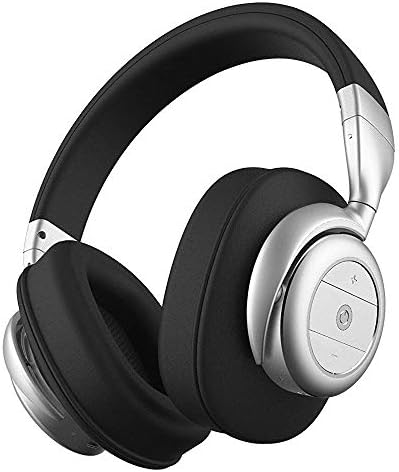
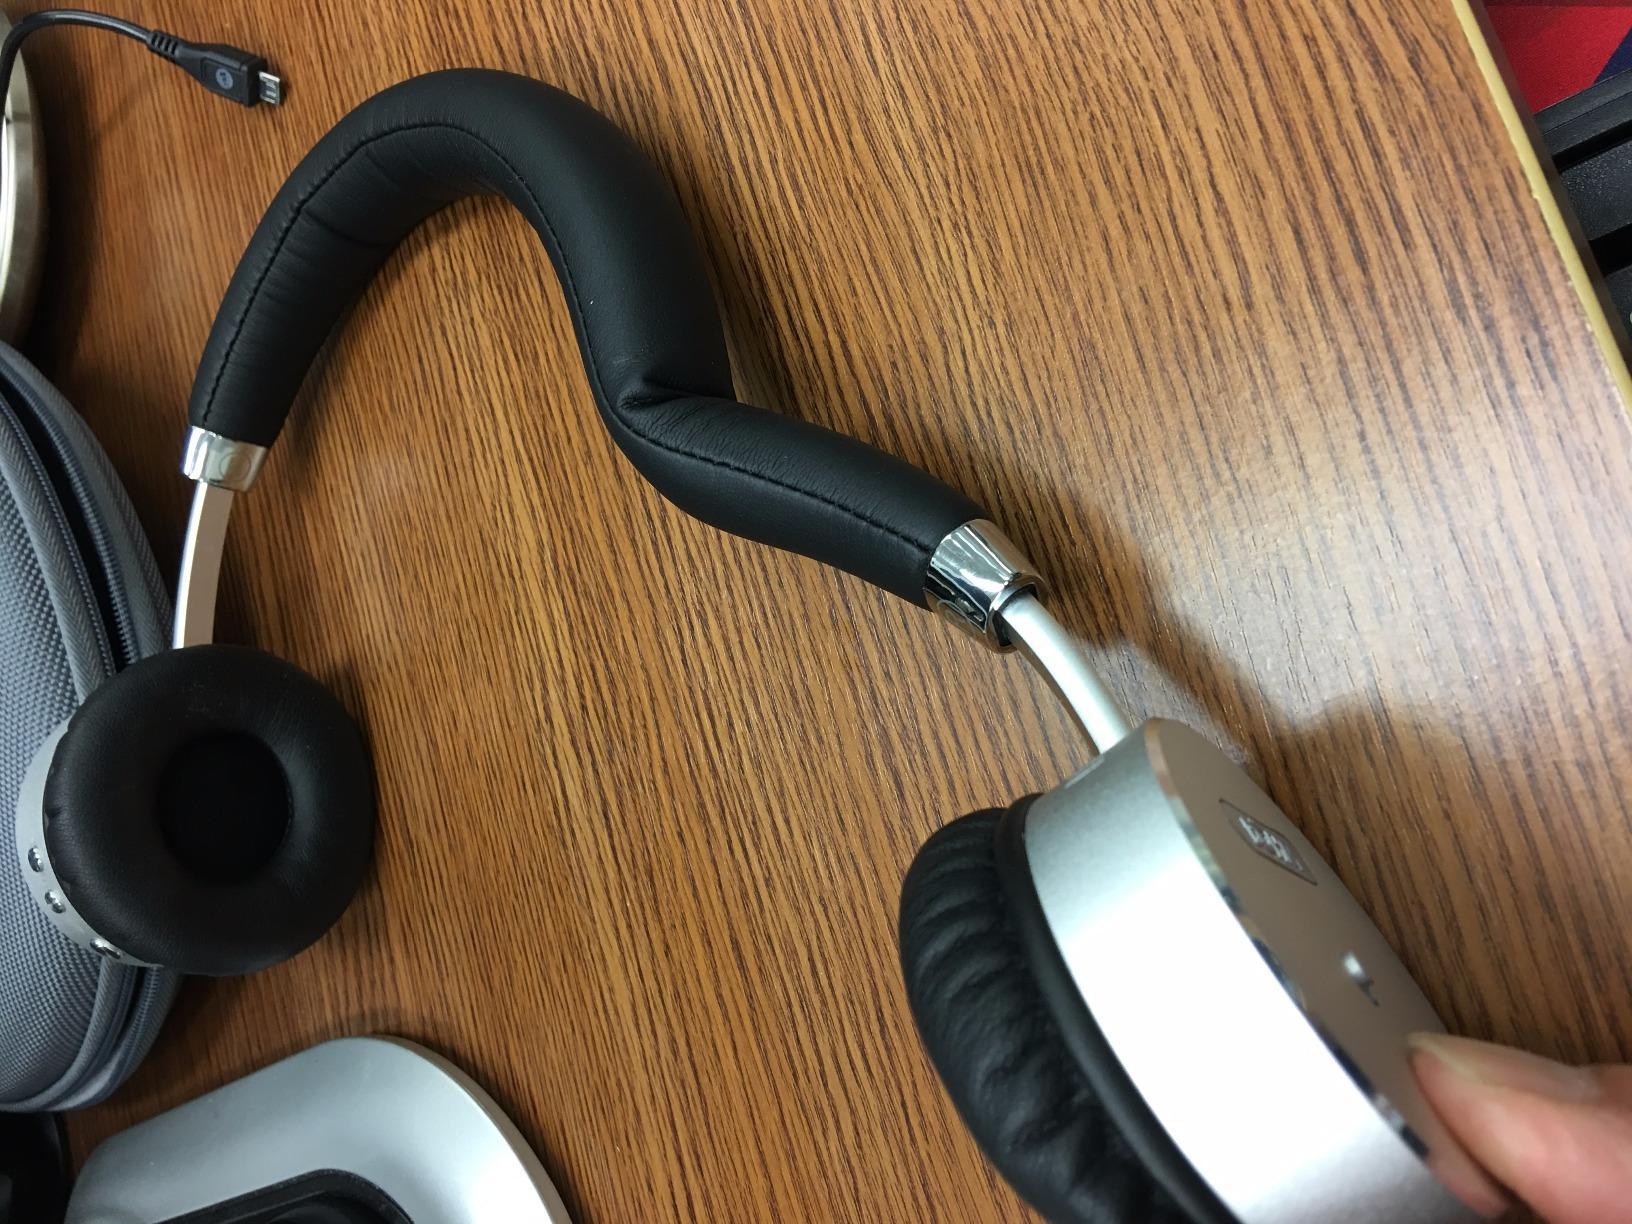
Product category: headphones
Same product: no